Long barrow

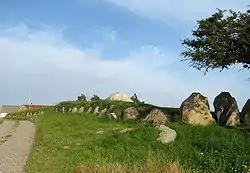
The Grønsalen Barrow on the Danish island of Møn

In some cases, the bones deposited in the chamber may have been old when placed there. In other instances, they may have been placed into the chamber long after the long barrow was built. In some instances, collections of bone originally included in the chamber might have been removed and replaced during the Early Neolithic itself.